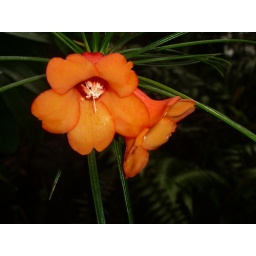
The flash of red or orange flowered Rhododendrons really stood out in the dark understorey.